Catholic Church

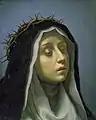
A painting of St. Catherine of Siena by Carlo Dolci. A 14th century Catholic mystic associated with Dominican spirituality, she helped to heal the Great Western Schism.

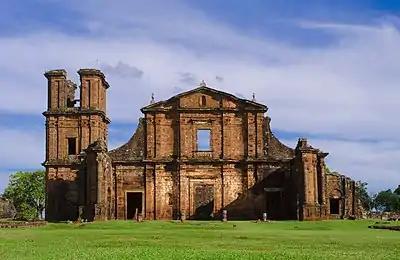
Ruins of the Jesuit mission of São Miguel das Missões in Brazil

The New Testament, in particular the Gospels, records Jesus' activities and teaching, his appointment of the Twelve Apostles and his Great Commission of the apostles, instructing them to continue his work. The book Acts of Apostles, tells of the founding of the Christian church and the spread of its message to the Roman Empire. The Catholic Church teaches that its public ministry began on Pentecost, occurring fifty days following the date Christ is believed to have resurrected. At Pentecost, the apostles are believed to have received the Holy Spirit, preparing them for their mission in leading the church. The Catholic Church teaches that the college of bishops, led by the bishop of Rome are the successors to the Apostles.